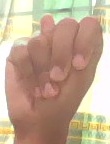
ASL sign: N